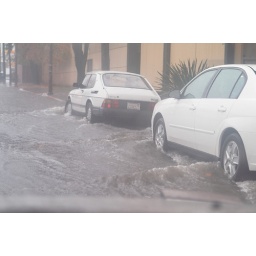
Flash floods had people walking in their bare feet. I was relatively warm and dry in my car.